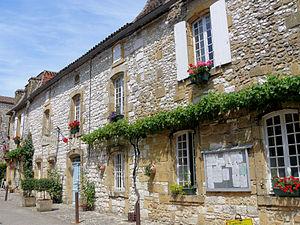
Monpazier - Mairie
Monpazier est une commune française située dans le département de la Dordogne, en région Nouvelle-Aquitaine.